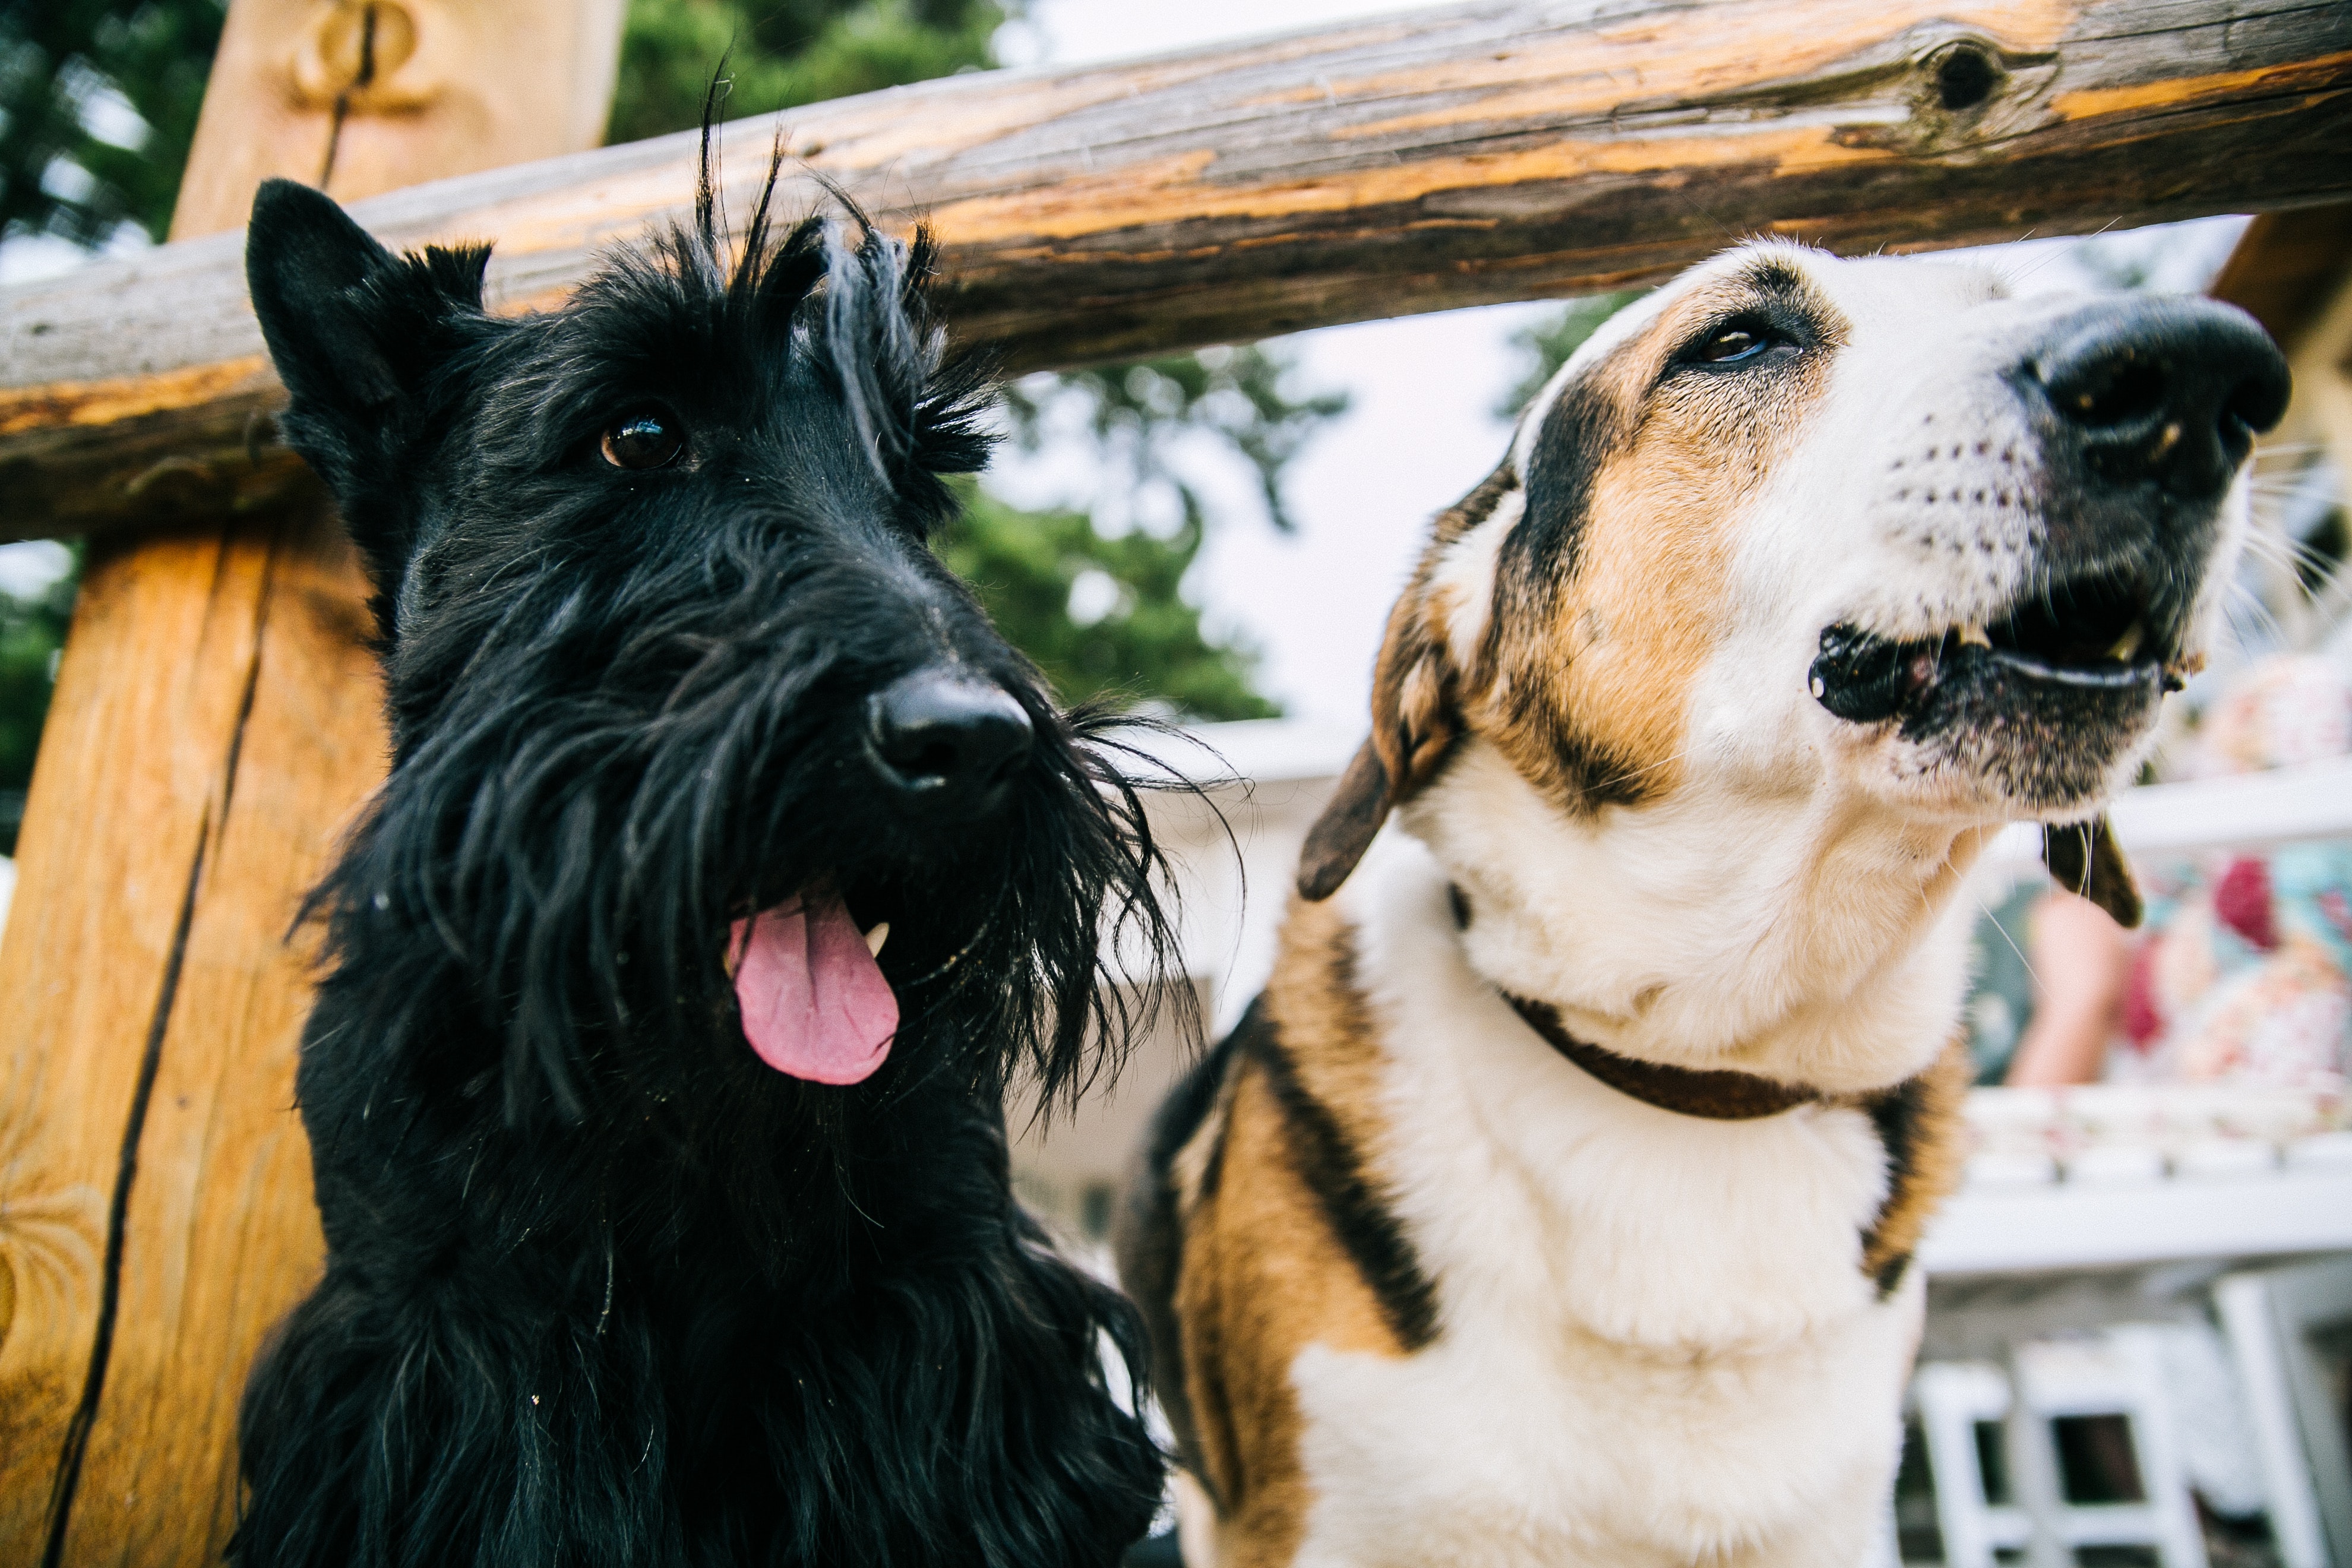
dog, mammal, vertebrate, dog breed, canidae, carnivore, snout, scottish terrier, airedale terrier, schnauzer, miniature schnauzer, terrier, sporting group, rare breed dog, berger picard, companion dog, irish soft coated wheaten terrier, fox terrier, standard schnauzer, ear, working dog